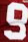
Number: 9